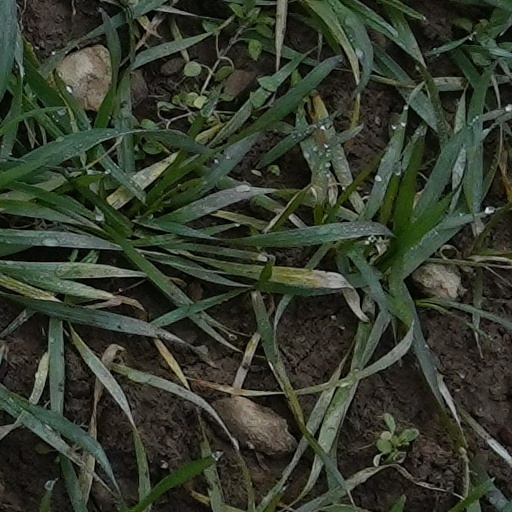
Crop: wheat